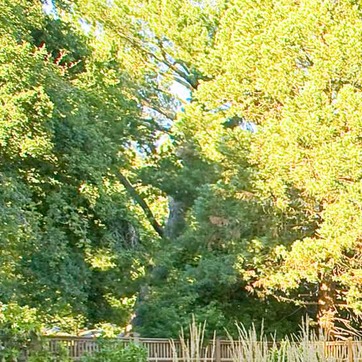
Material: foliage